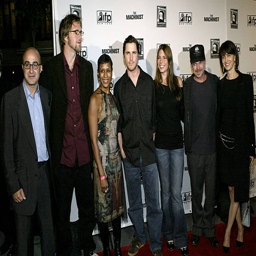
premiere of psychological thriller film